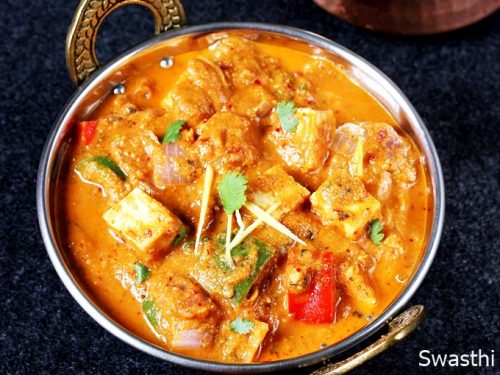
Dish: kadai_paneer